Australian Services cricket team

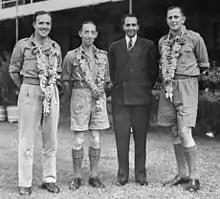
Price, Hassett, an Indian official and Pepper during the Indian leg of the tour.

Due to the unexpectedly strong success of the Victory Tests, the government of Australia, led by foreign minister Doc Evatt, ordered the Australian Services to delay their demobilisation. With the team raising so much money for war charities, the government directed them to travel home via India and Ceylon for further fundraising matches for the Red Cross.